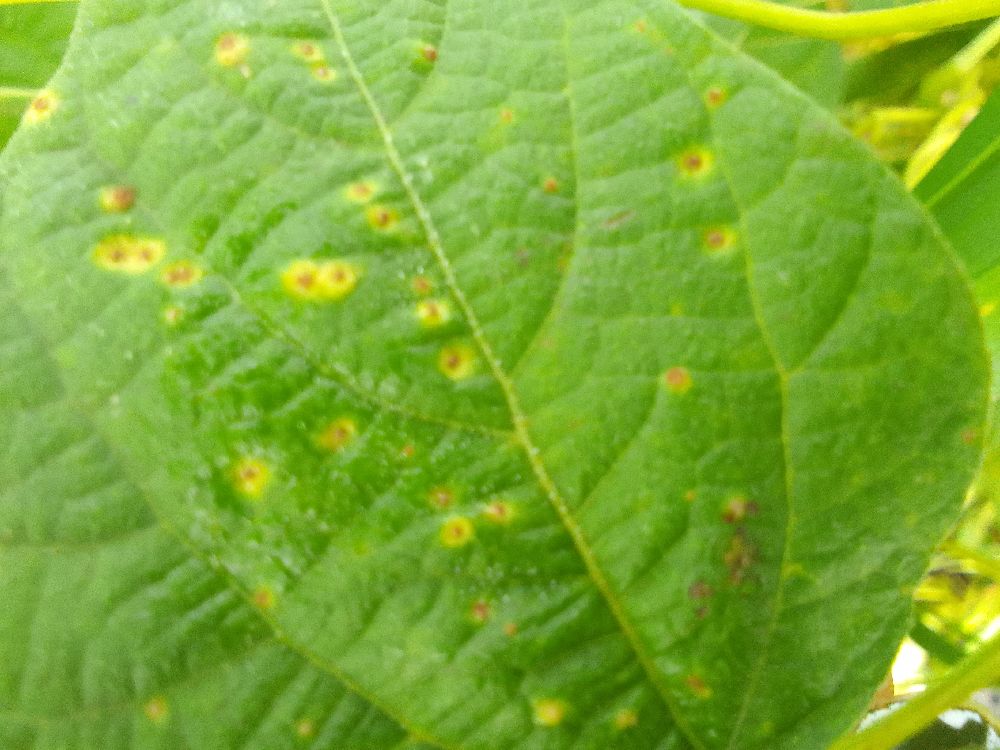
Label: rust